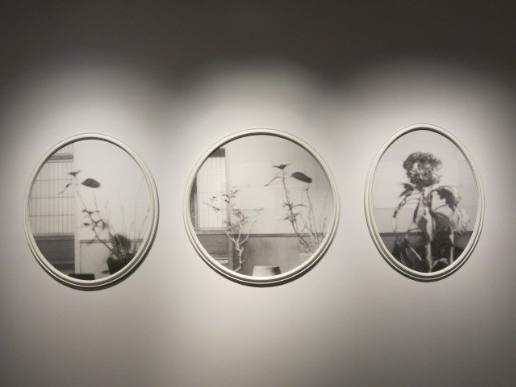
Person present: No